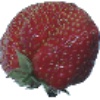
Label: Strawberry Wedge 1